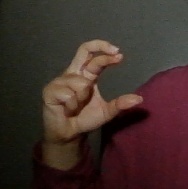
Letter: thal